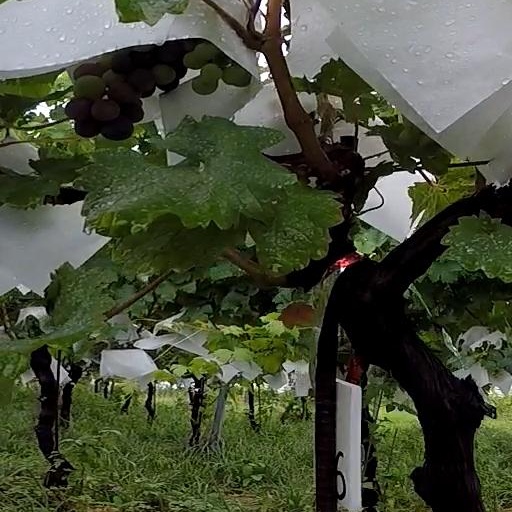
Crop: grape